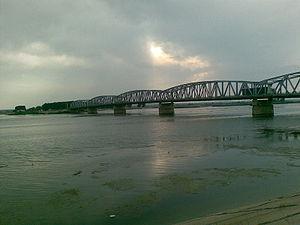
Slatina est une ville industrielle roumaine, chef-lieu du județ d'Olt, en Valachie, dans la région de développement du sud-ouest. Elle est située sur l'Olt, à 200 km à l'ouest de Bucarest. Sa population s'élevait à 70 293 habitants en 2011.